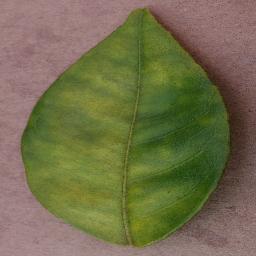
Label: Orange___Haunglongbing_(Citrus_greening)